Genjiinomori Station

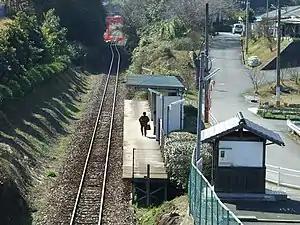
Aerial view of station platform

is a passenger railway station located in the village of Aka, Fukuoka Prefecture, Japan. It is operated by the third-sector railway operator Heisei Chikuhō Railway.